Robert W. Olszewski

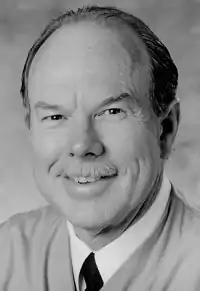
Olszewski in January 2009

Robert William Olszewski (pronounced ol-shes-ski) (born May 2, 1945) is a painter and miniatures artist who has worked with Disney, Enesco, and other companies.